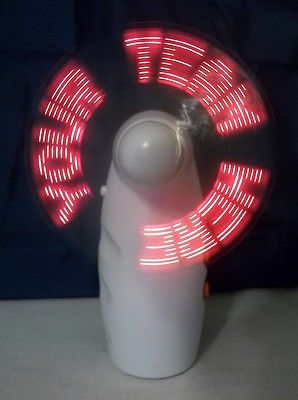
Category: fan